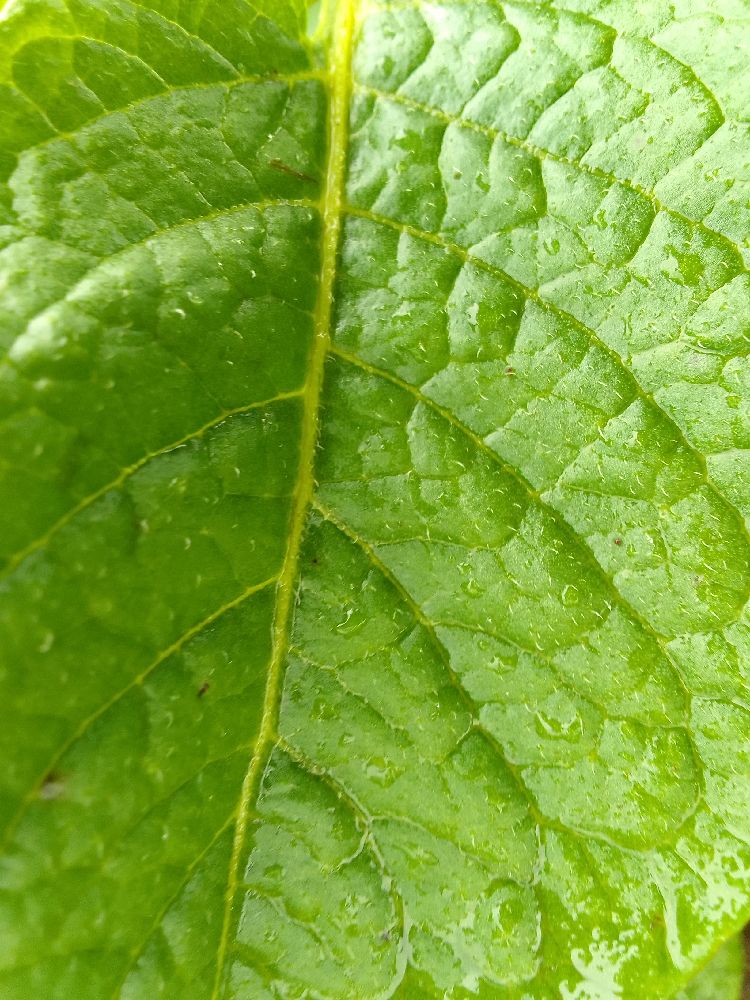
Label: Healthy